Bug (Rügen)

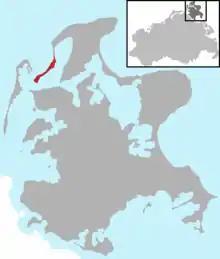
Location of Bug on Rügen

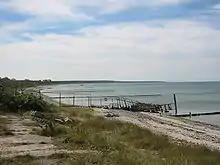
View from the northern tip looking southwest

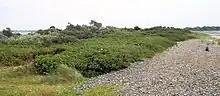
Narrowest point on the peninsula. Left: the Wieker Bodden, right: the Baltic Sea outer coast

Bug is the name both of the westernmost tongue of land ("Landzunge") on the peninsula of Wittow on the German island of Rügen, as well as the name of the former village there. Bug begins south of the village of Dranske and belongs territorially to that municipality.